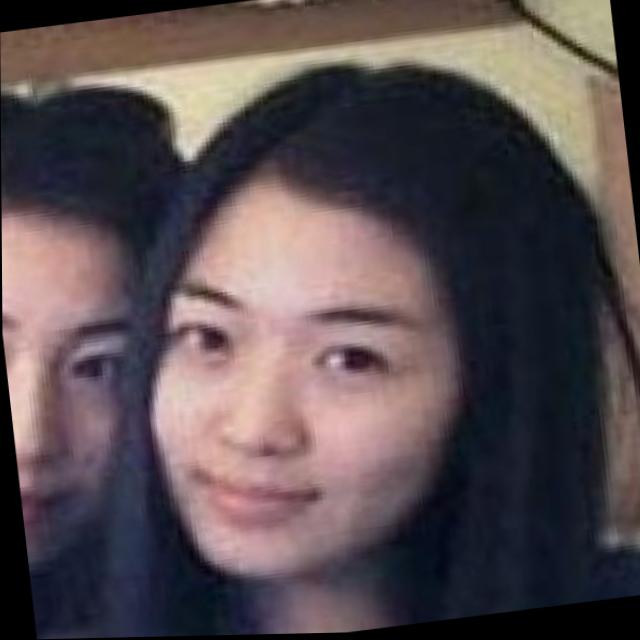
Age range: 21-44